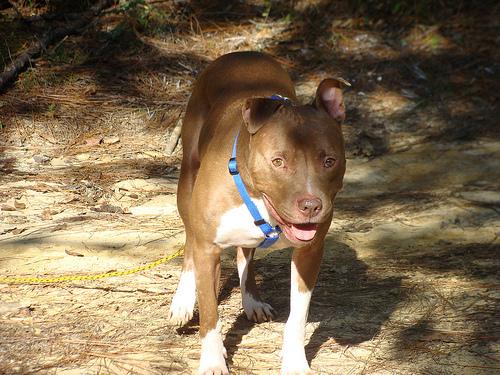
Breed: american pit bull terrier